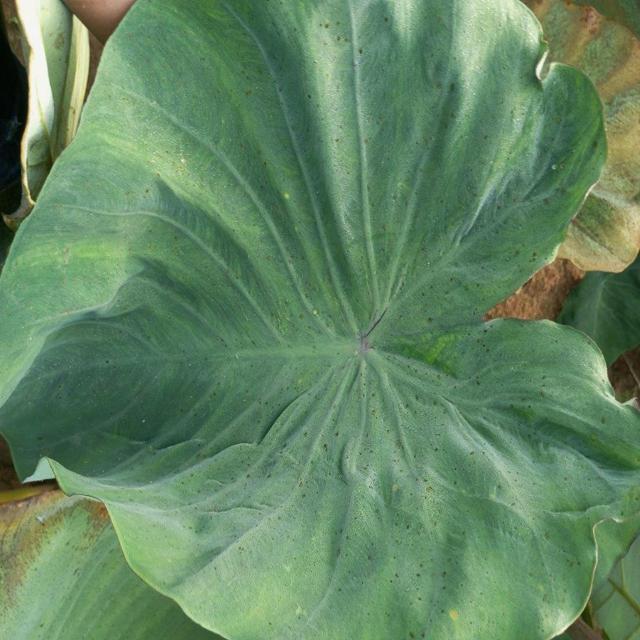
Label: Healthy